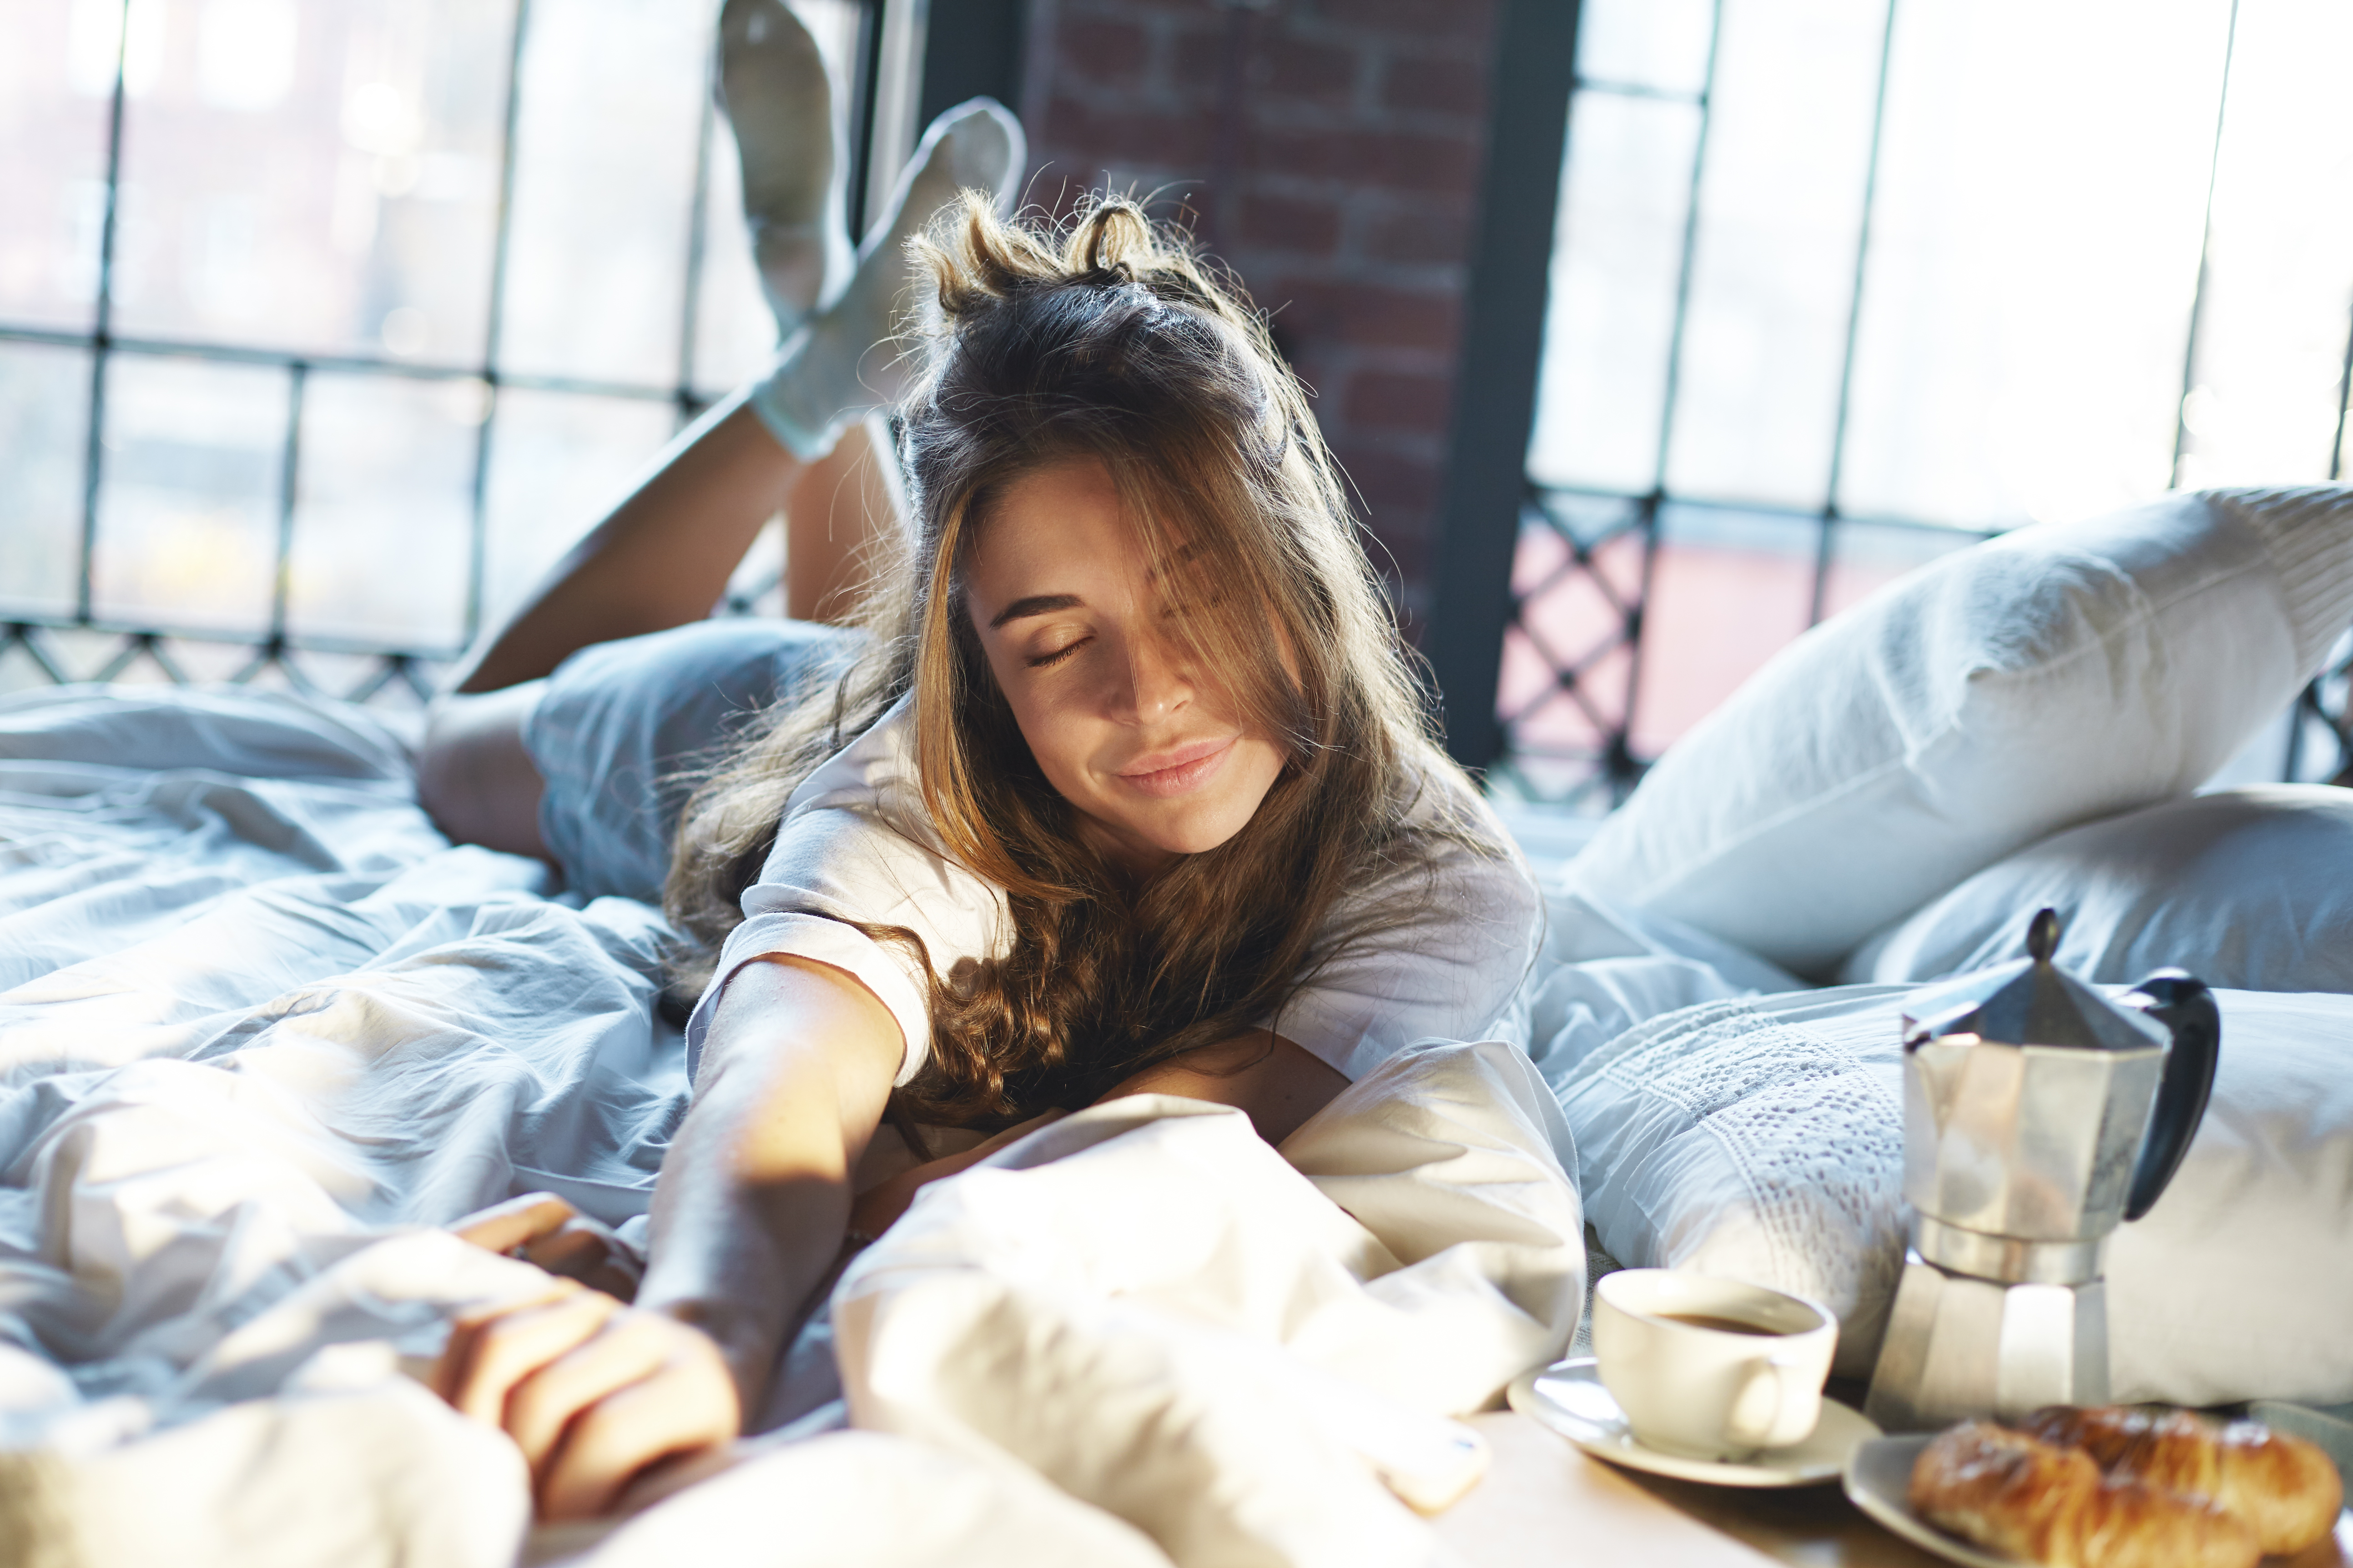
bed, woman, beautiful, bedroom, female, relaxation, young, home, morning, attractive, girl, happy, white, awake, relax, rest, wake, person, pretty, up, waking, lazy, stretch, caucasian, indoors, lifestyle, pillow, arms, sitting, stretching, resting, adult, room, background, hair, bedding, early, beauty, sheets, happiness, smile, sleep, one, joy, laziness, space, people, comfortable, smiling, copy, sunlight, photography, furniture, textile, comfort, brown hair, leisure, vacation, couch, ear, photo shoot